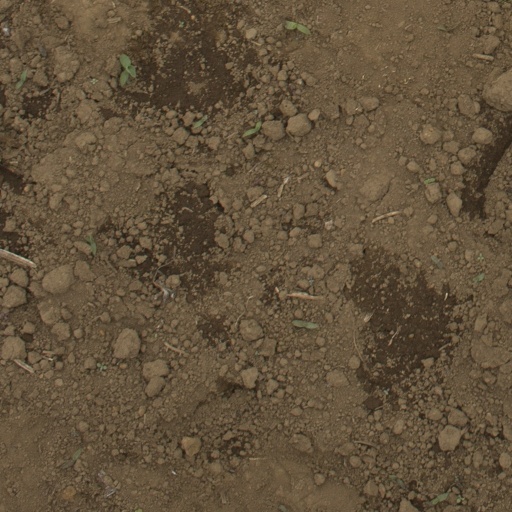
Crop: Jerusalem artichoke